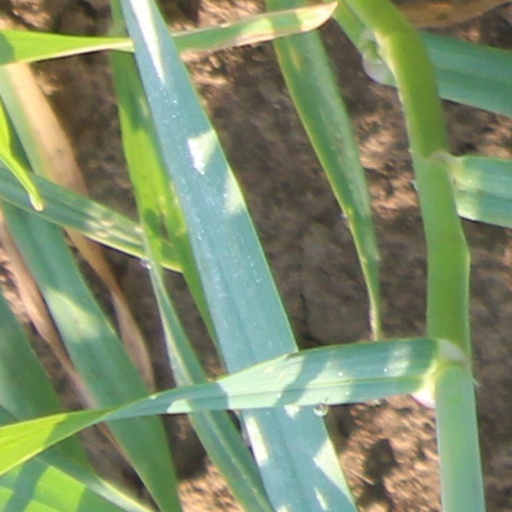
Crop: wheat